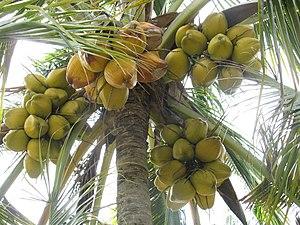
cocotier chargé à Sèmé
Sèmè-Kpodji est une ville du sud-est du Bénin, chef-lieu de la commune du même nom et préfecture du département de Ouémé.